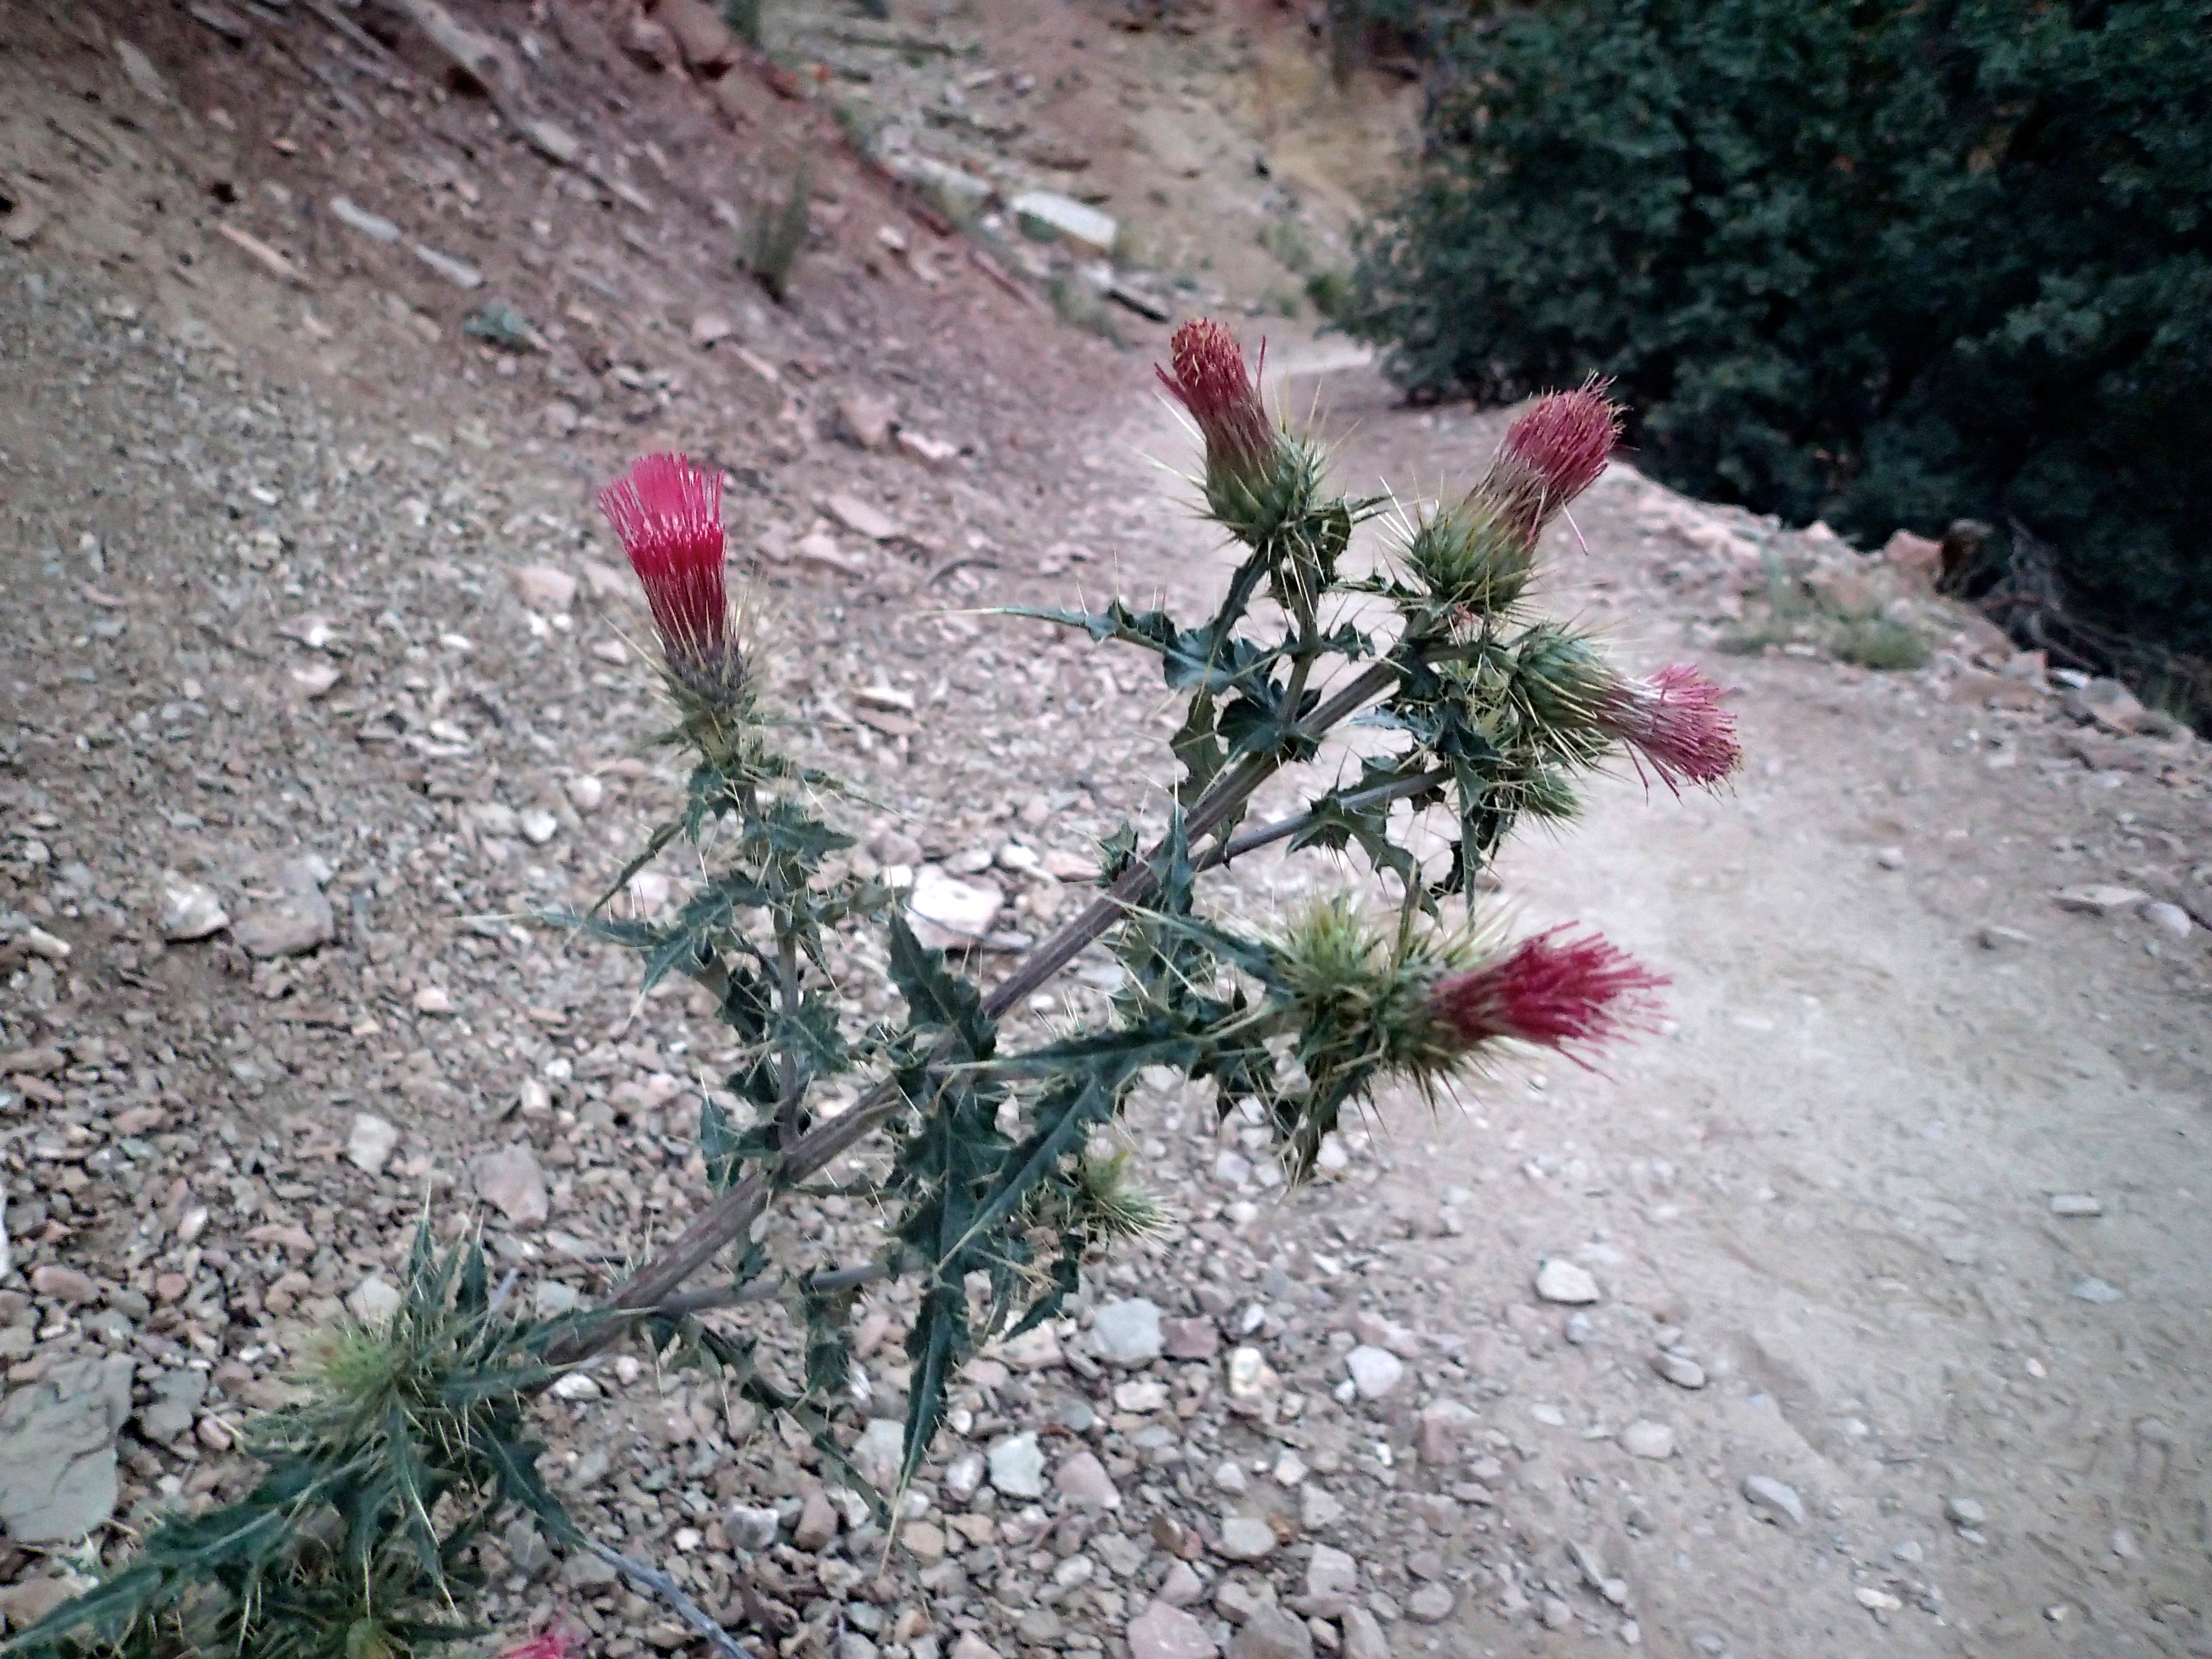
tree, plant, leaf, flower, frost, botany, garden, flora, wildflower, shrub, grandcanyon, flowering plant, land plant